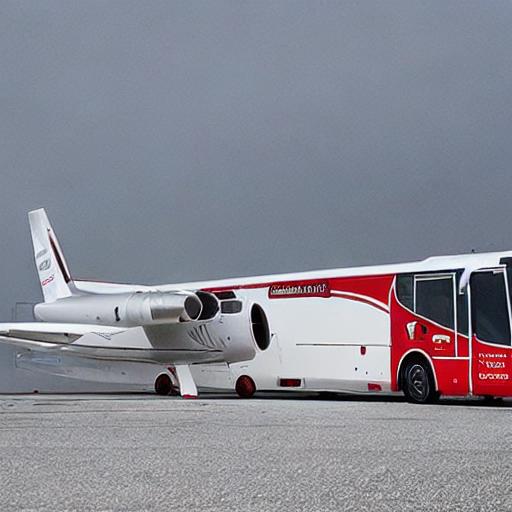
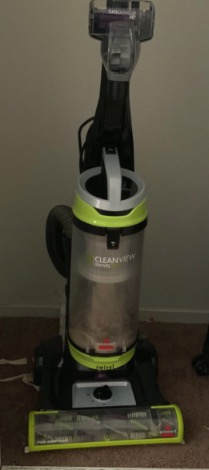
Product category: items_vacuum
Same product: no